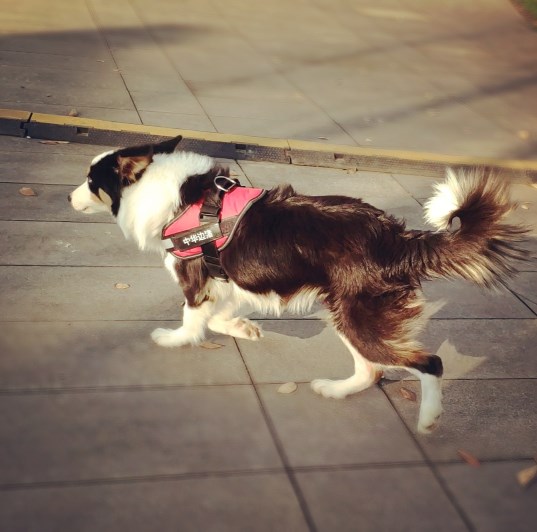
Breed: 2594-n000109-Border_collie